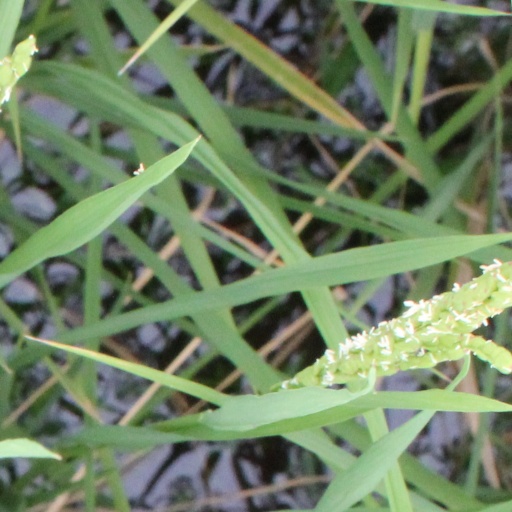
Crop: rice